Food engineering

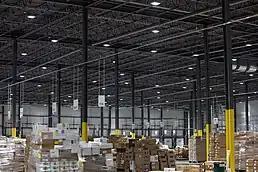
Food distribution center with refrigeration technologies

The main objective of food refrigeration and/or freezing is to preserve the quality and safety of food materials. Refrigeration and freezing contribute to the preservation of perishable foods, and to the conservation some food quality factors such as visual appearance, texture, taste, flavor and nutritional content. Freezing food slows the growth of bacteria that could potentially harm consumers.